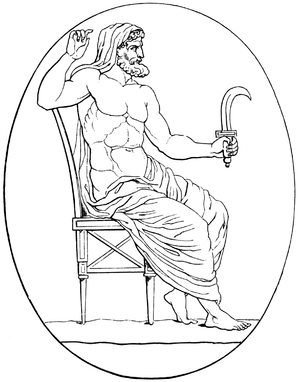
Cronos_armé_de_la_faucille_(harpè)_contre_son_père_et_divers_médaillons_pierre_gravée
Dans la mythologie grecque, les Titans sont des géants, divinités primordiales, qui ont précédé les dieux de l'Olympe. Ils étaient fils d'Ouranos et de Gaïa.